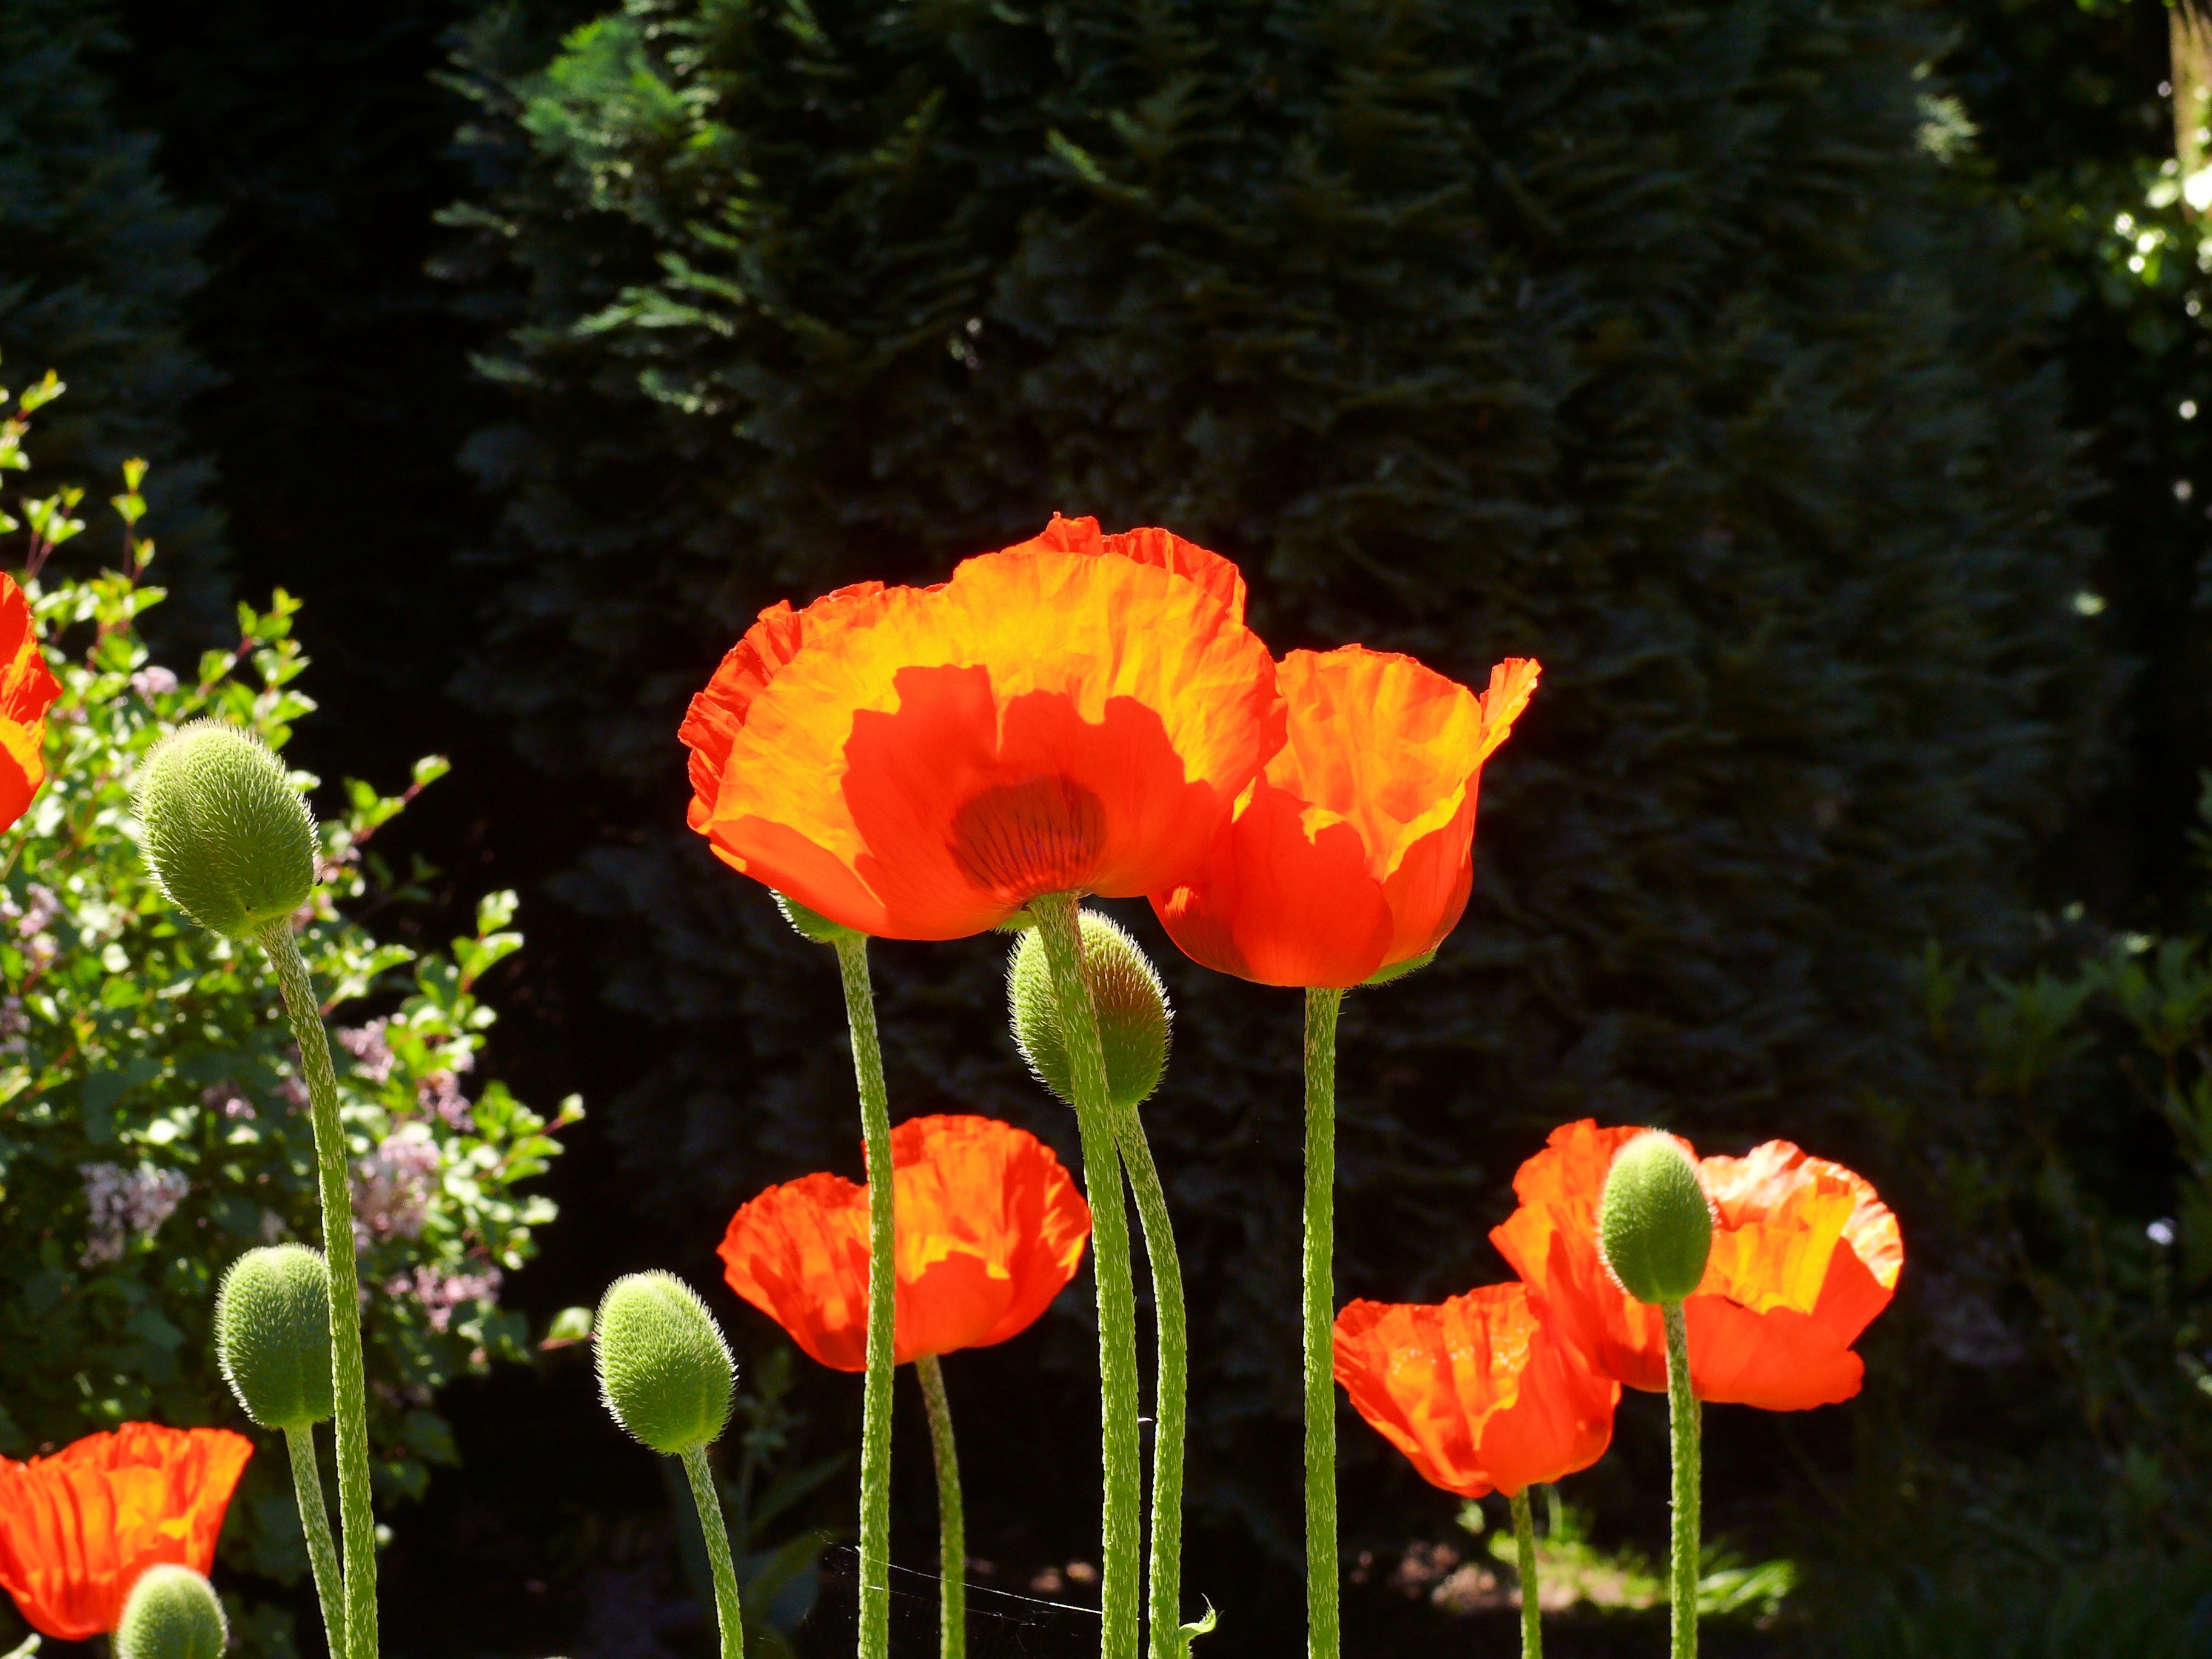
nature, plant, flower, petal, botany, flora, flowers, poppy, poppies, floristry, coquelicot, flowering plant, orange red, annual plant, land plant, poppy family